Al Zahiyah

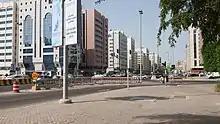
Street view in the Al Zahiayah area of Abu Dhabi

Al Zahiyah, formerly known as the Tourist Club Area, is an area in central Abu Dhabi, United Arab Emirates.